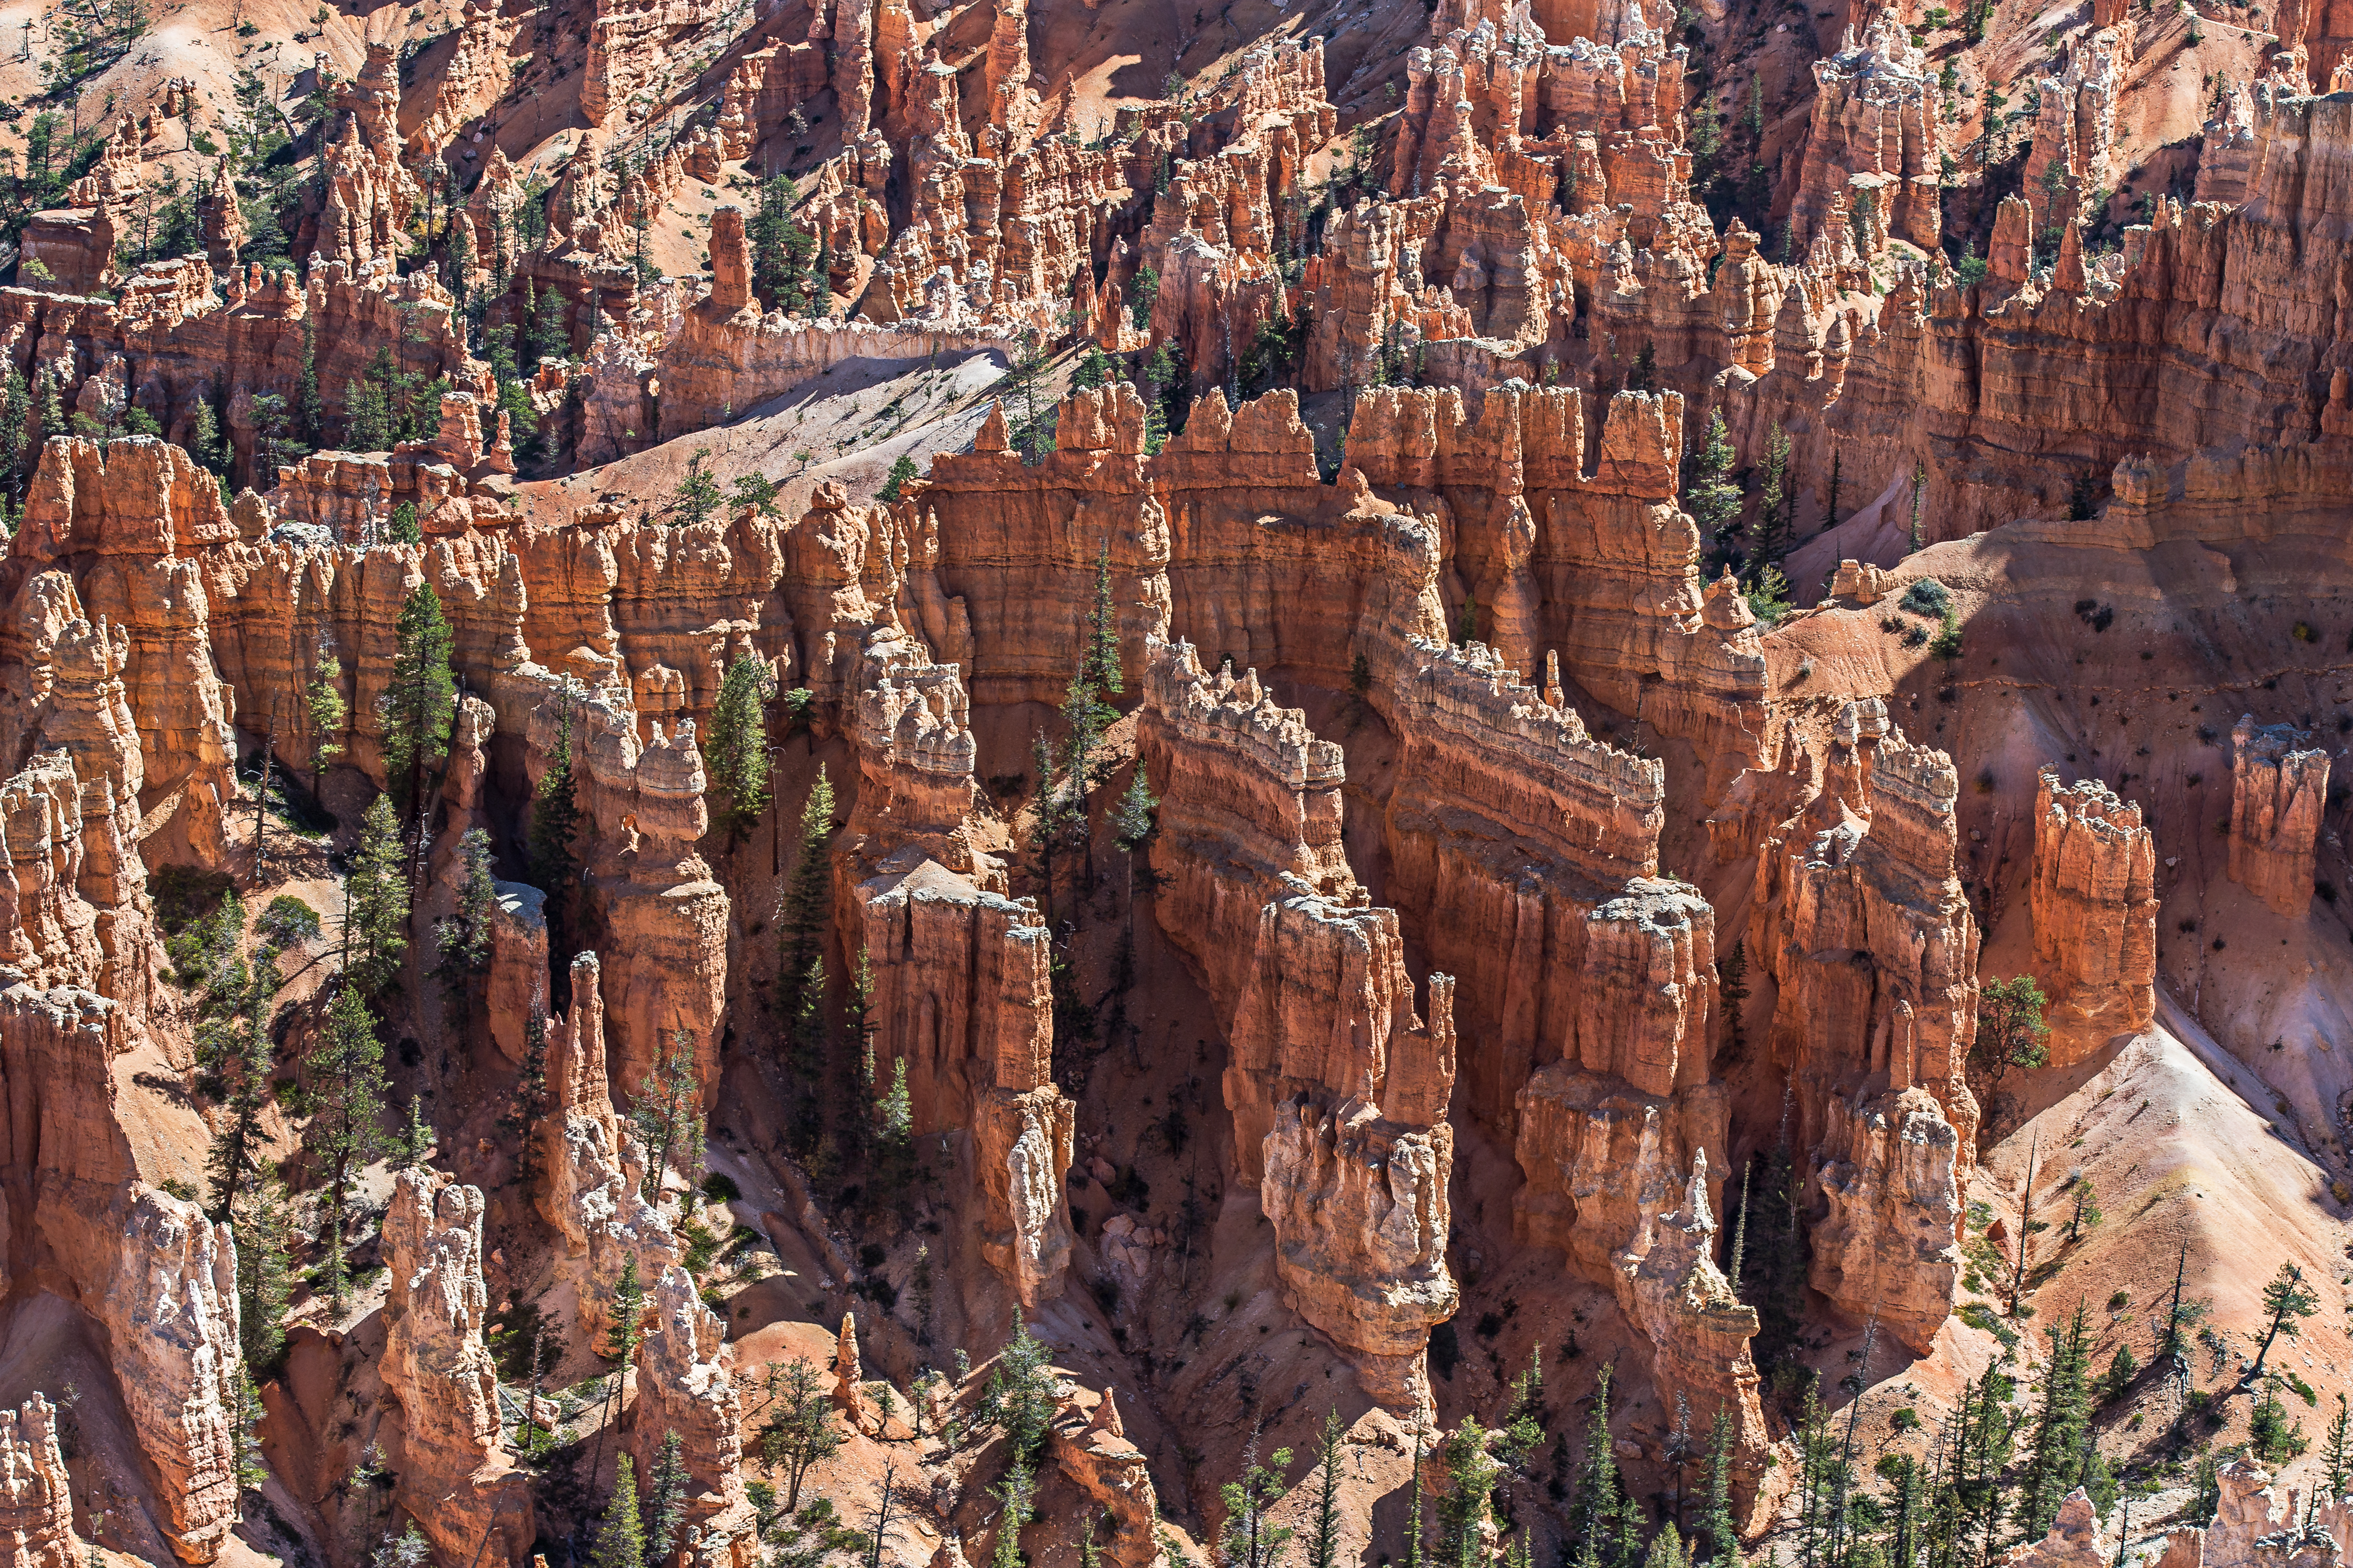
formation, scenery, usa, canyon, national park, erosion, geology, utah, badlands, hoodoos, andymorffew, morffew, brycecanyon, wadi, landform, geographical feature